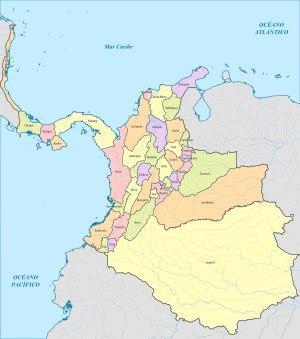
L’histoire de la Colombie commence il y a plus de 20 000 ans. Différentes civilisations amérindiennes se développent dès cette époque, dont la plus influente est celle du peuple Chibcha. Celui-ci domine le centre du pays lorsque Christophe Colomb « découvre » l'Amérique en 1492.
La République de Nouvelle-Grenade est une ancienne république centralisée formée par la Colombie, le Panama et la Côte des Mosquitos, ce dernier territoire étant intégré aujourd'hui dans le Nicaragua. Elle succède au district de Nouvelle-Grenade, après la dissolution de la Grande Colombie en 1830 et est remplacée par la Confédération grenadine en 1858.
Les frontières de Colombie sont les frontières internationales que partage la Colombie avec les États qui voisinent le territoire sur lequel elle exerce sa souveraineté en Amérique du Sud et dans les Caraïbes.